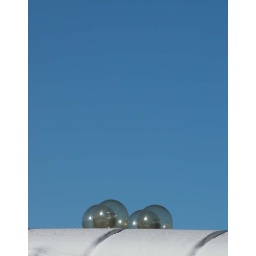
street lights showing above the roof of a bus stop